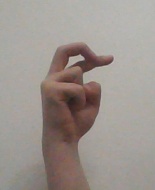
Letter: zay